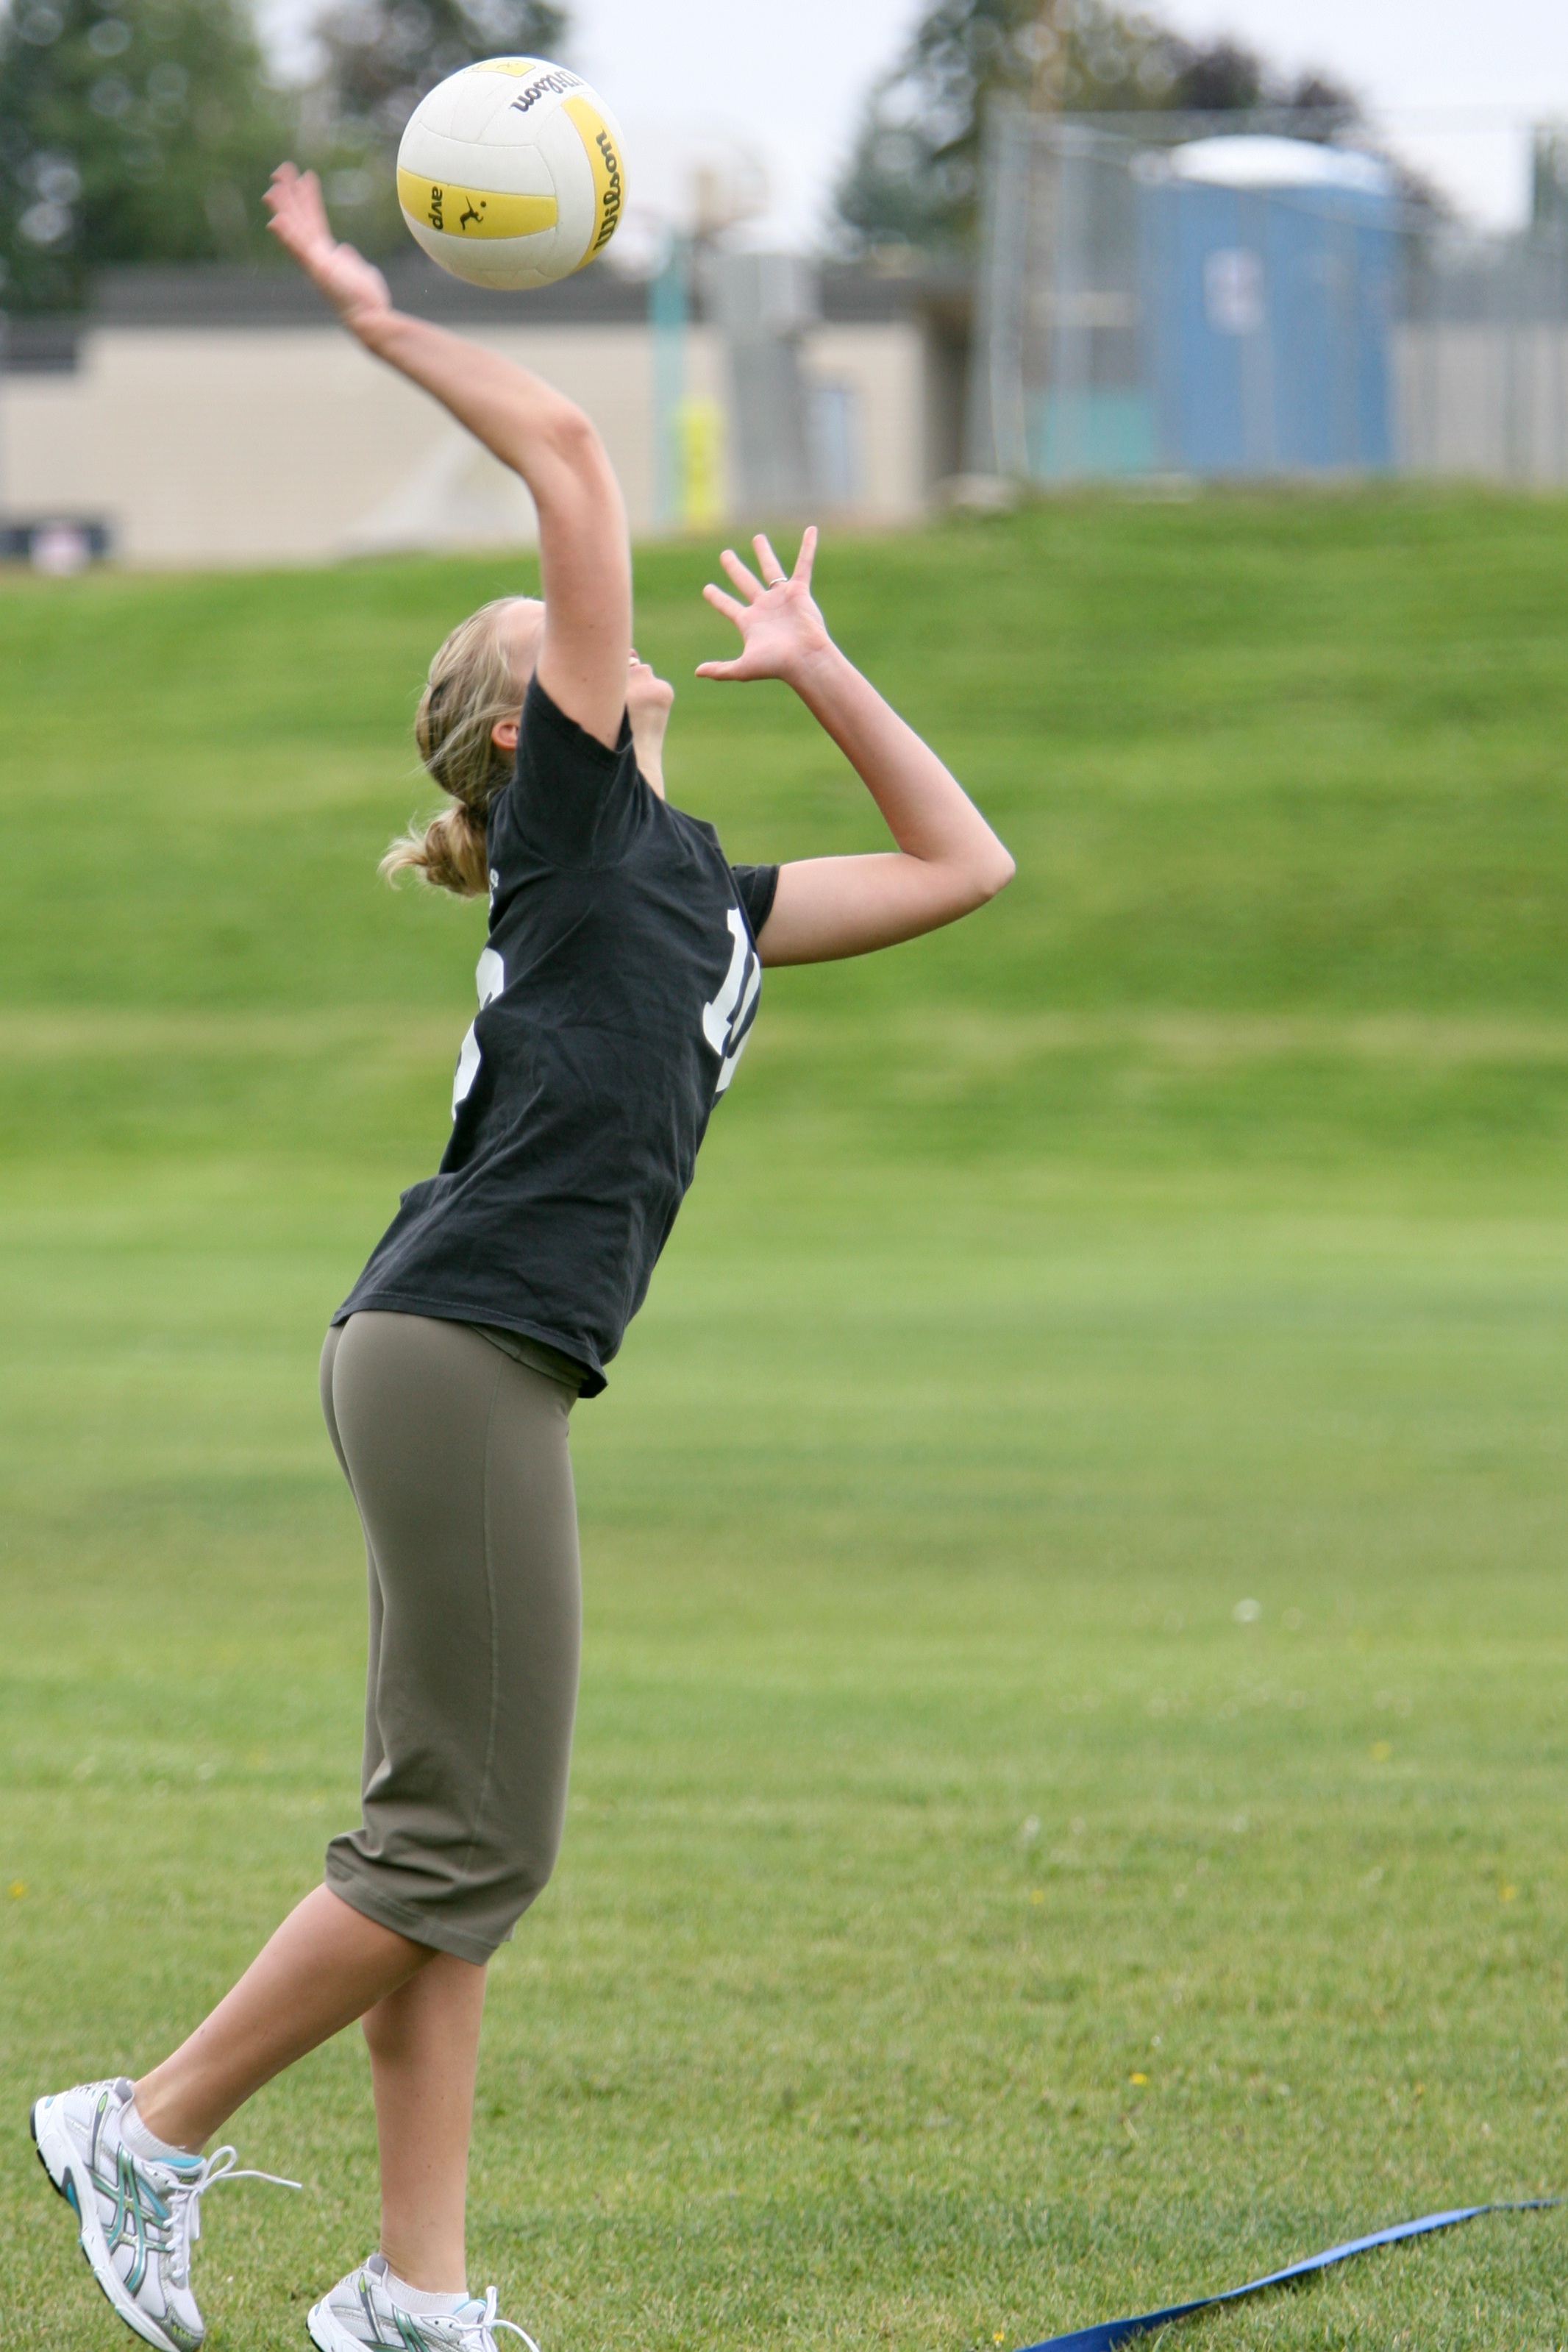
sport, game, jogging, player, outdoors, competition, sports, ball, sprint, serve, volleyball, kick, hit, physical exercise, volleyball player, girls volleyball, sport venue, human action